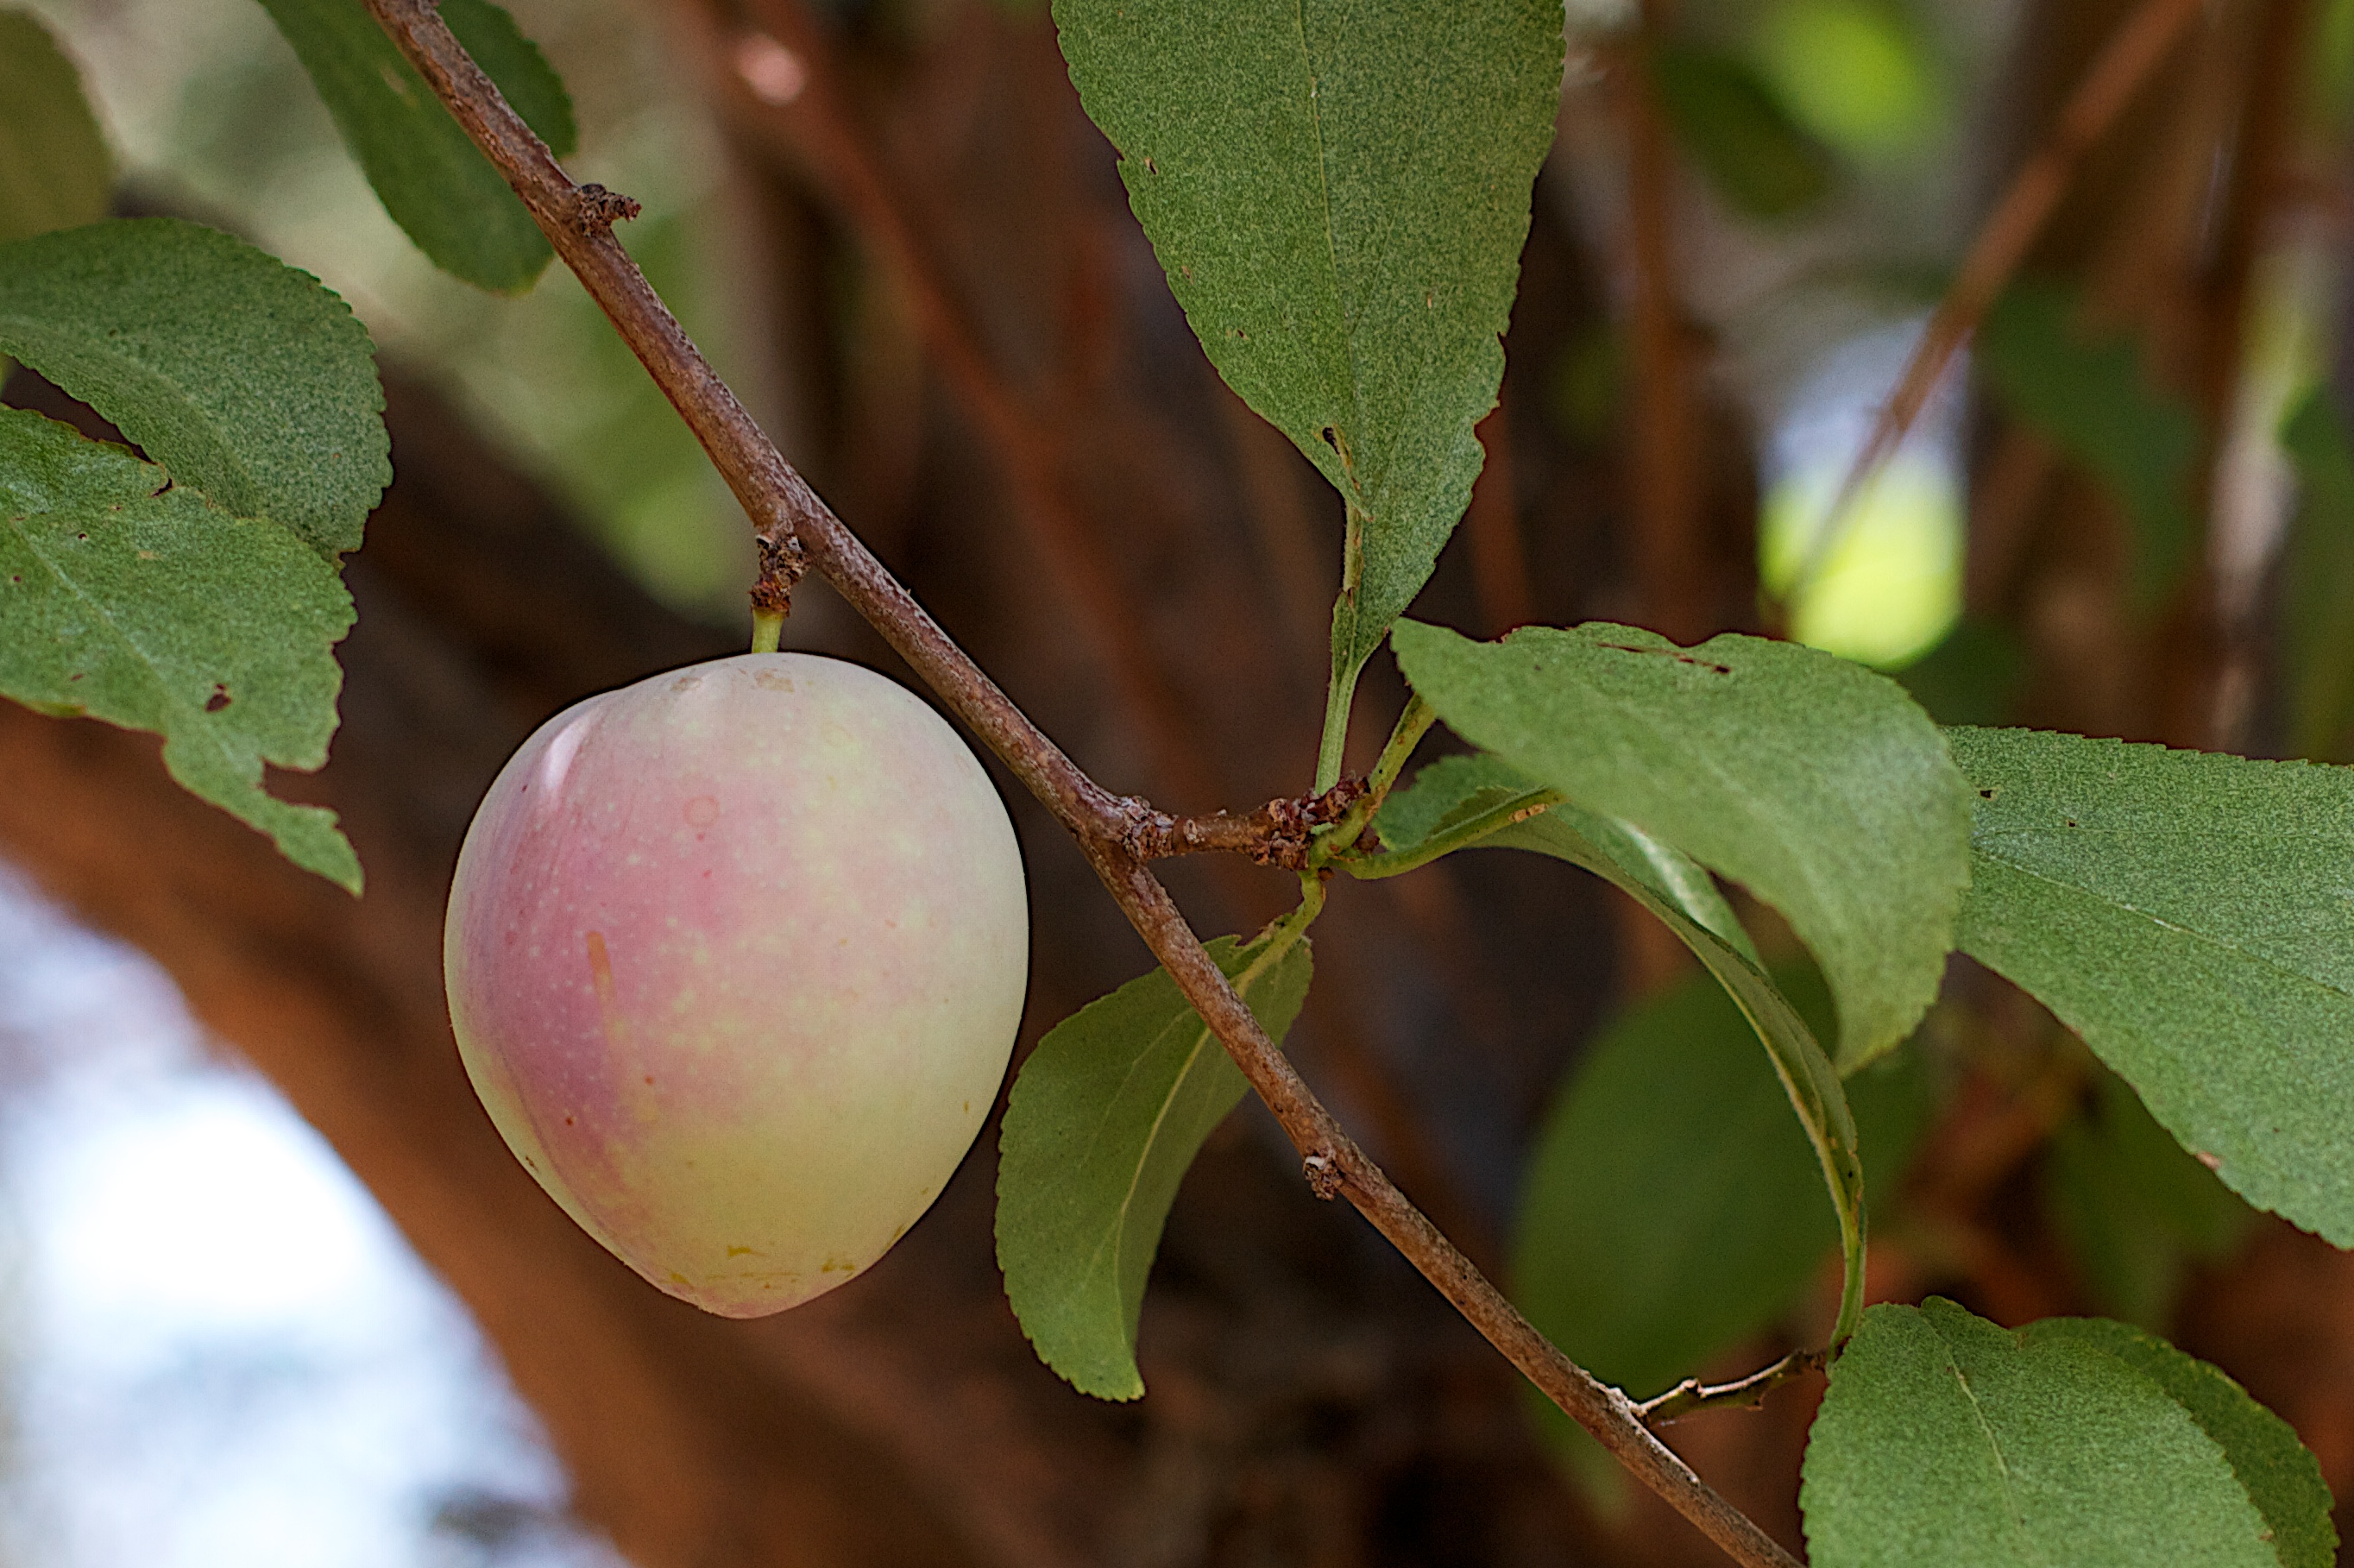
tree, branch, plant, fruit, leaf, flower, food, green, produce, flora, plum, shrub, 2013365, macro photography, flowering plant, rose family, plant stem, land plant